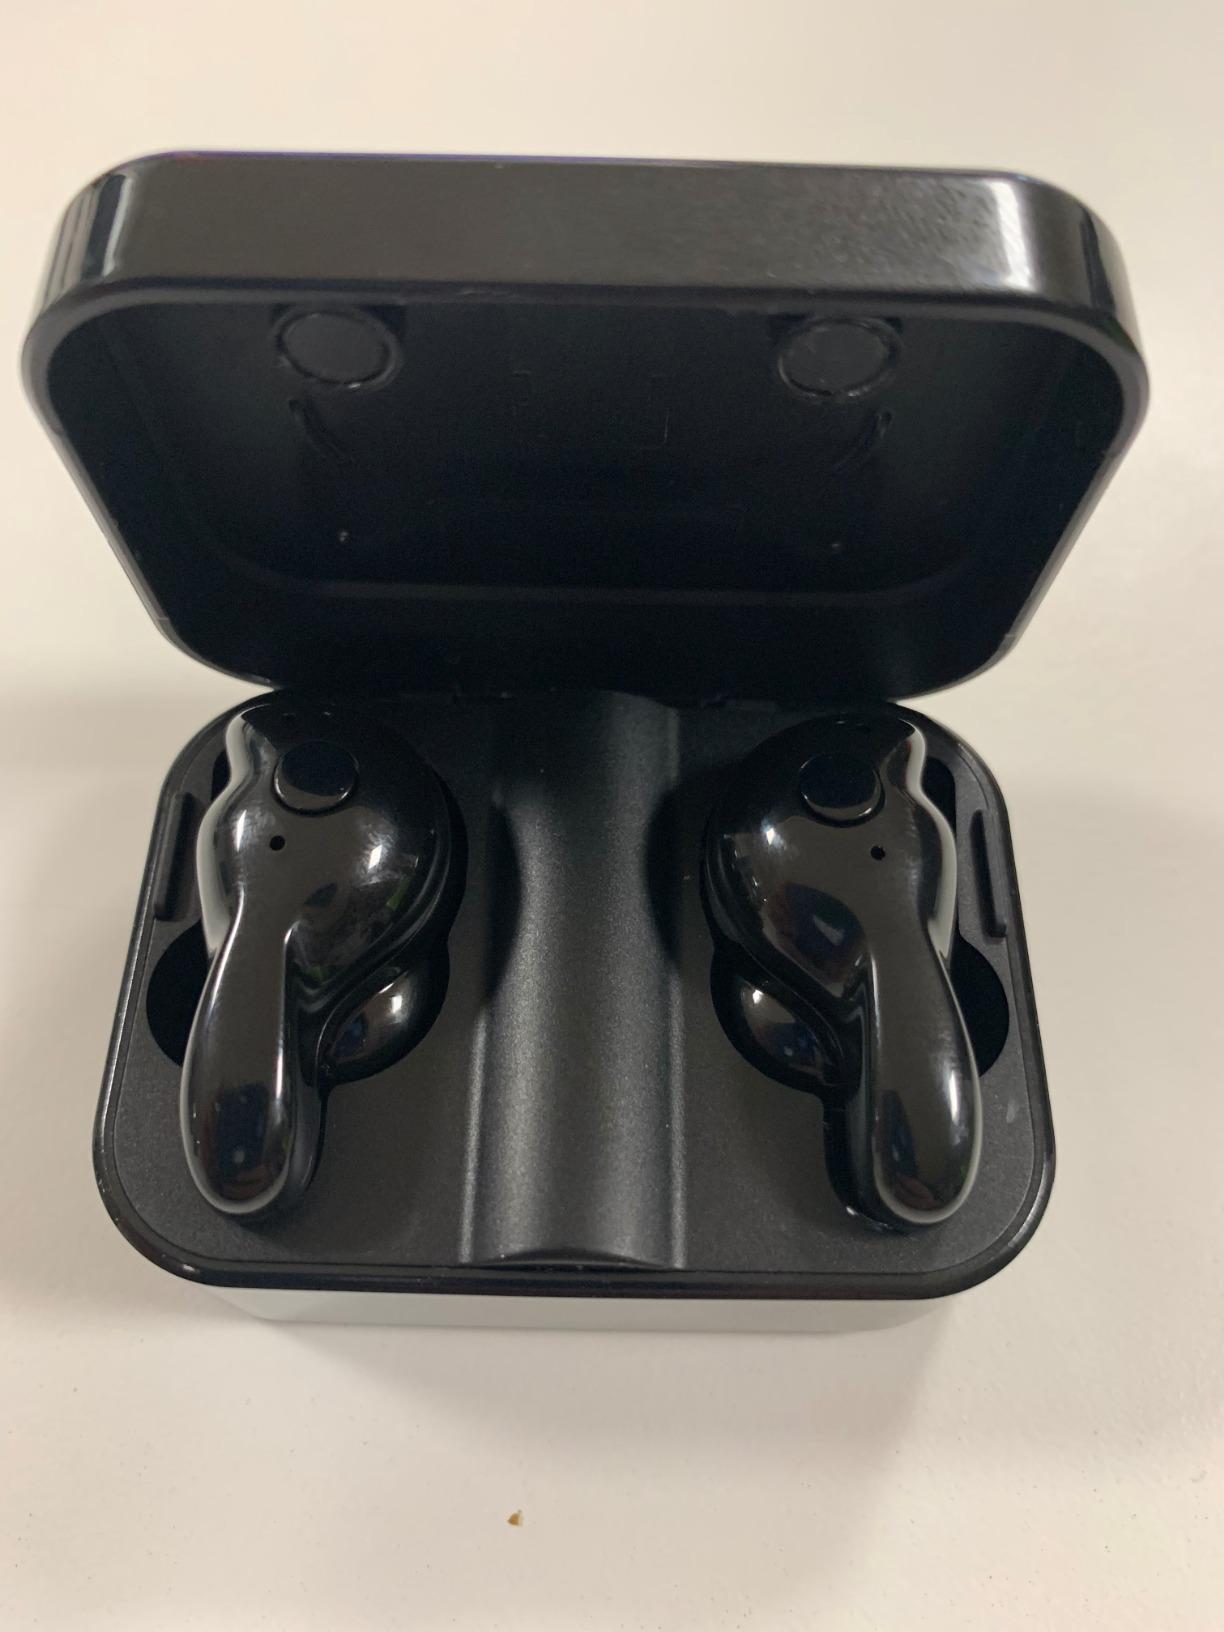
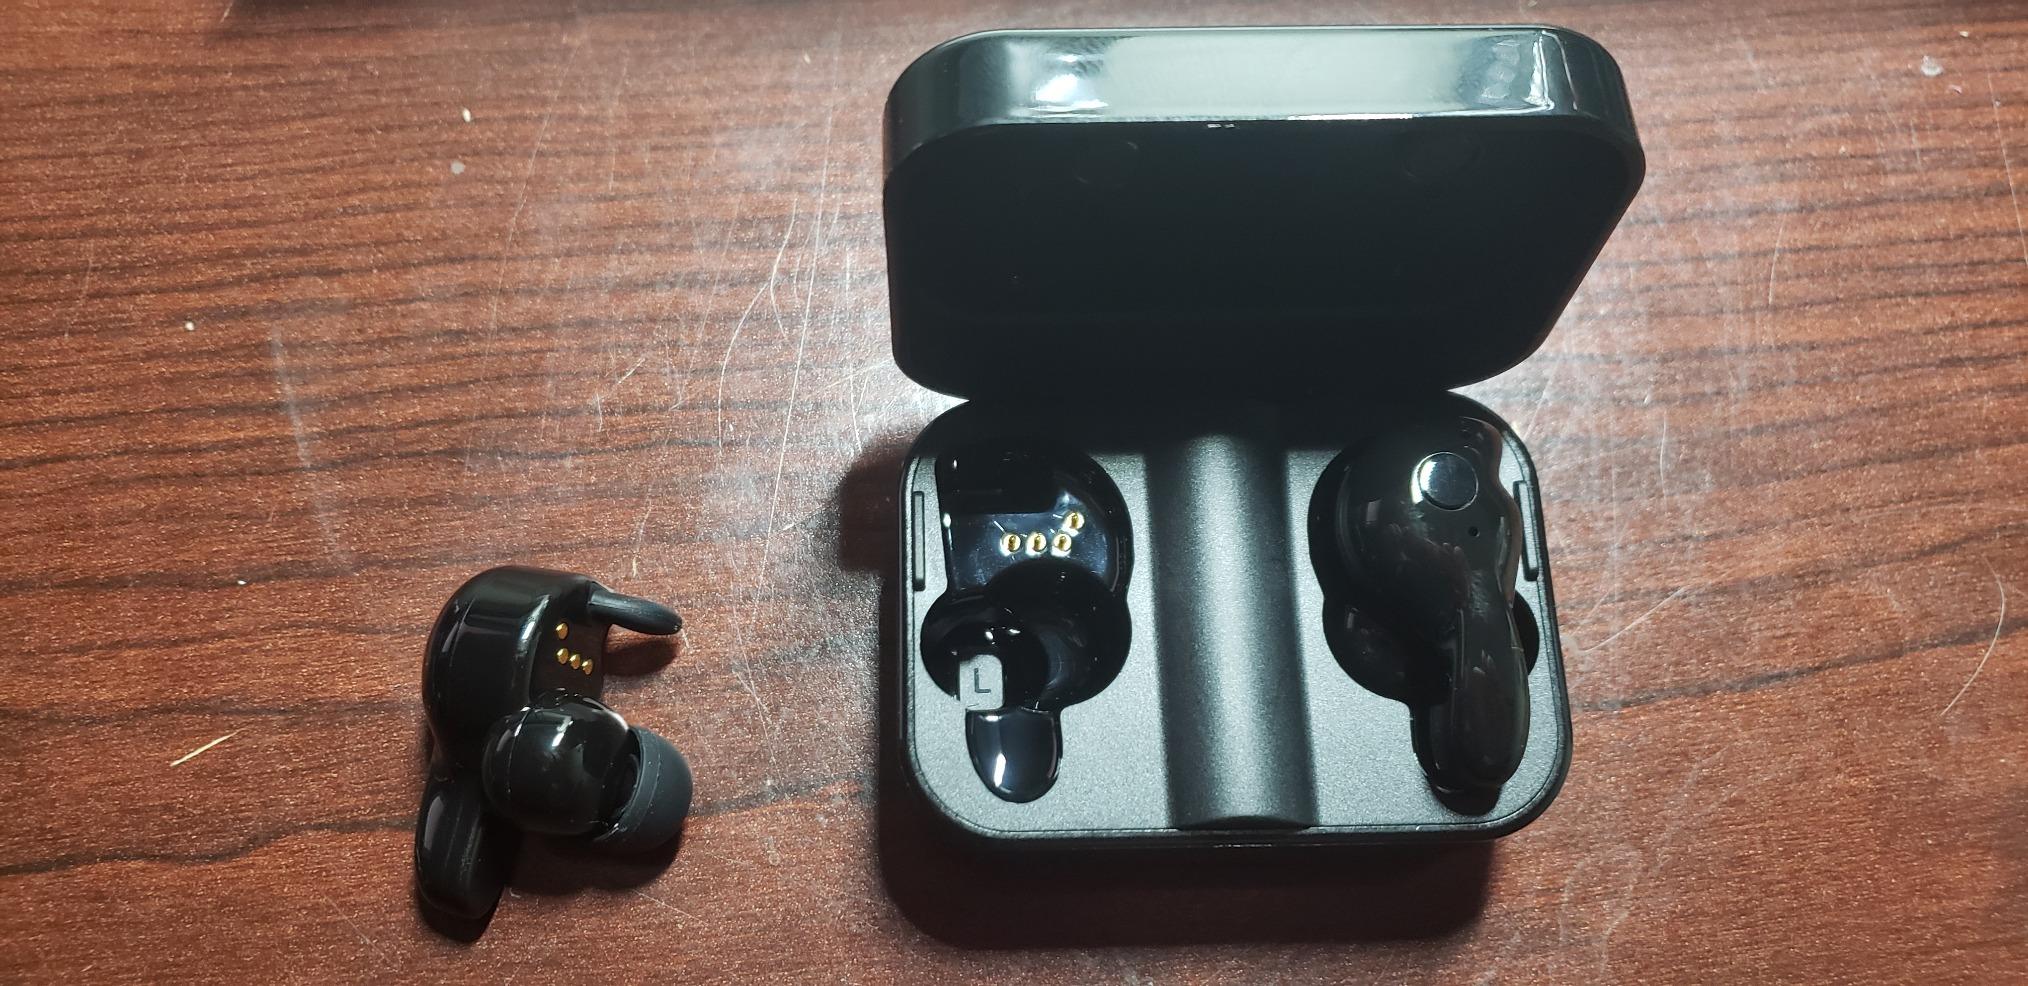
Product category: earbuds
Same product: yes